1970 24 Hours of Le Mans

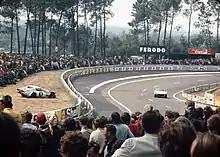
The Porsche 914/6 of Ballot-Léna/Chasseuil passes the wrecked Ecurie Léopard Corvette at the Esses

At dawn the weather turned from heavy rain to a storm. At 6am, after 16 hours, Porsches still held the top four places: Herrmann/Attwood leading with the Elford/Ahrens ‘longtail’ back up to second, the Lins/Marko 908 in third (and first prototype) and the Larrousse/Kauhsen Martini-‘longtail’ in fourth. Fifth was the Stommelen/Galli Alfa Romeo, ahead of the Ferraris of NART (Posey/Bucknum) and Ecurie Francorchamps (Fierlandt/Walker) and the NART 312P (the Alfa's rival in the Prototype category). The French Porsche 914 was leading the GT category, in 10th, in a terrific tussle with Greder's Corvette and the Ecurie Luxembourg 911. Half the field were now retirements.